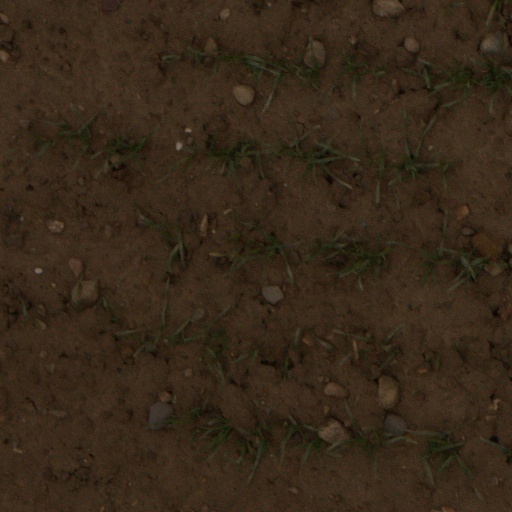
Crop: wheat